NXT TakeOver: WarGames (2018)

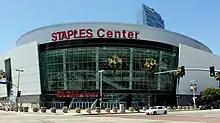
The event was held at the Staples Center in Los Angeles, California.

TakeOver was a series of professional wrestling events that began in May 2014, as WWE's NXT brand held its second WWE Network-exclusive event, billed as TakeOver. In subsequent months, the "TakeOver" moniker became the brand used by WWE for all of its major NXT events. Announced on November 16, 2017, the 2018 WarGames was scheduled as the 22nd NXT TakeOver event and was held on November 17, 2018, in the Staples Center in Los Angeles, California as a support show for that year's Survivor Series pay-per-view. It was the second in the TakeOver: WarGames chronology, a subseries of TakeOvers that feature the WarGames match and were originally held as a support show for WWE's annual Survivor Series pay-per-view. Tickets went on sale on July 20.